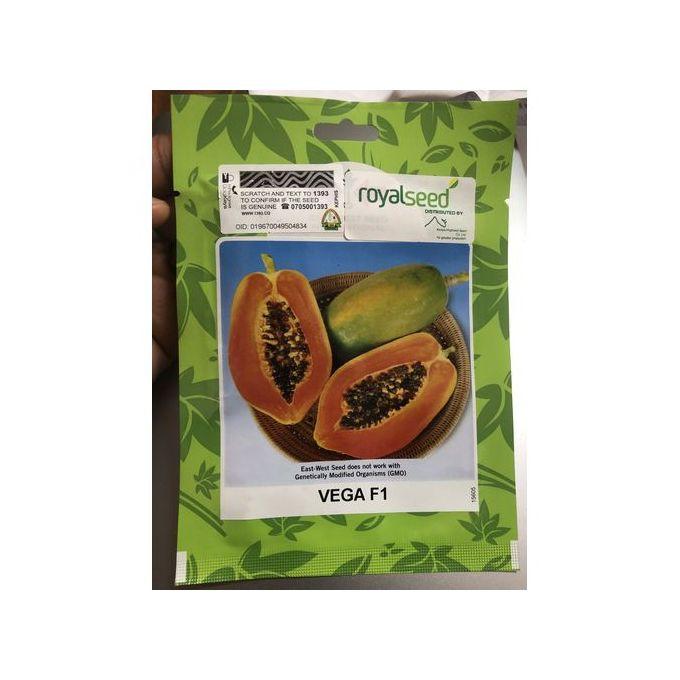
Kifungashio maalumu cha mbegu chenye rangi ya kijani na maandishi tofauti kama vile vega pamoja na picha ya papai.